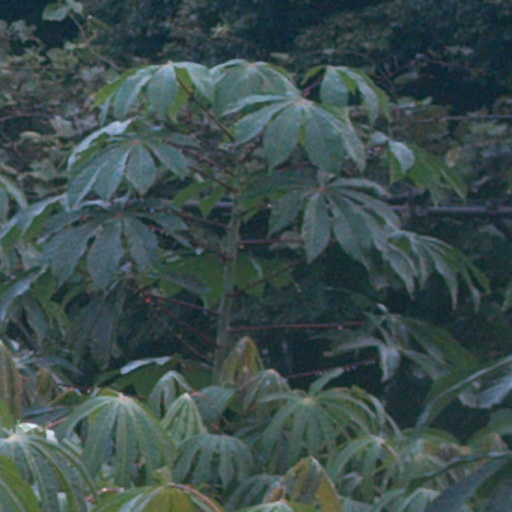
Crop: cassava